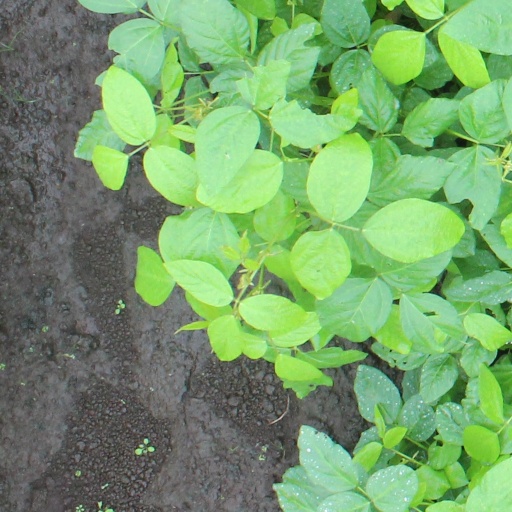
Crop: soybean